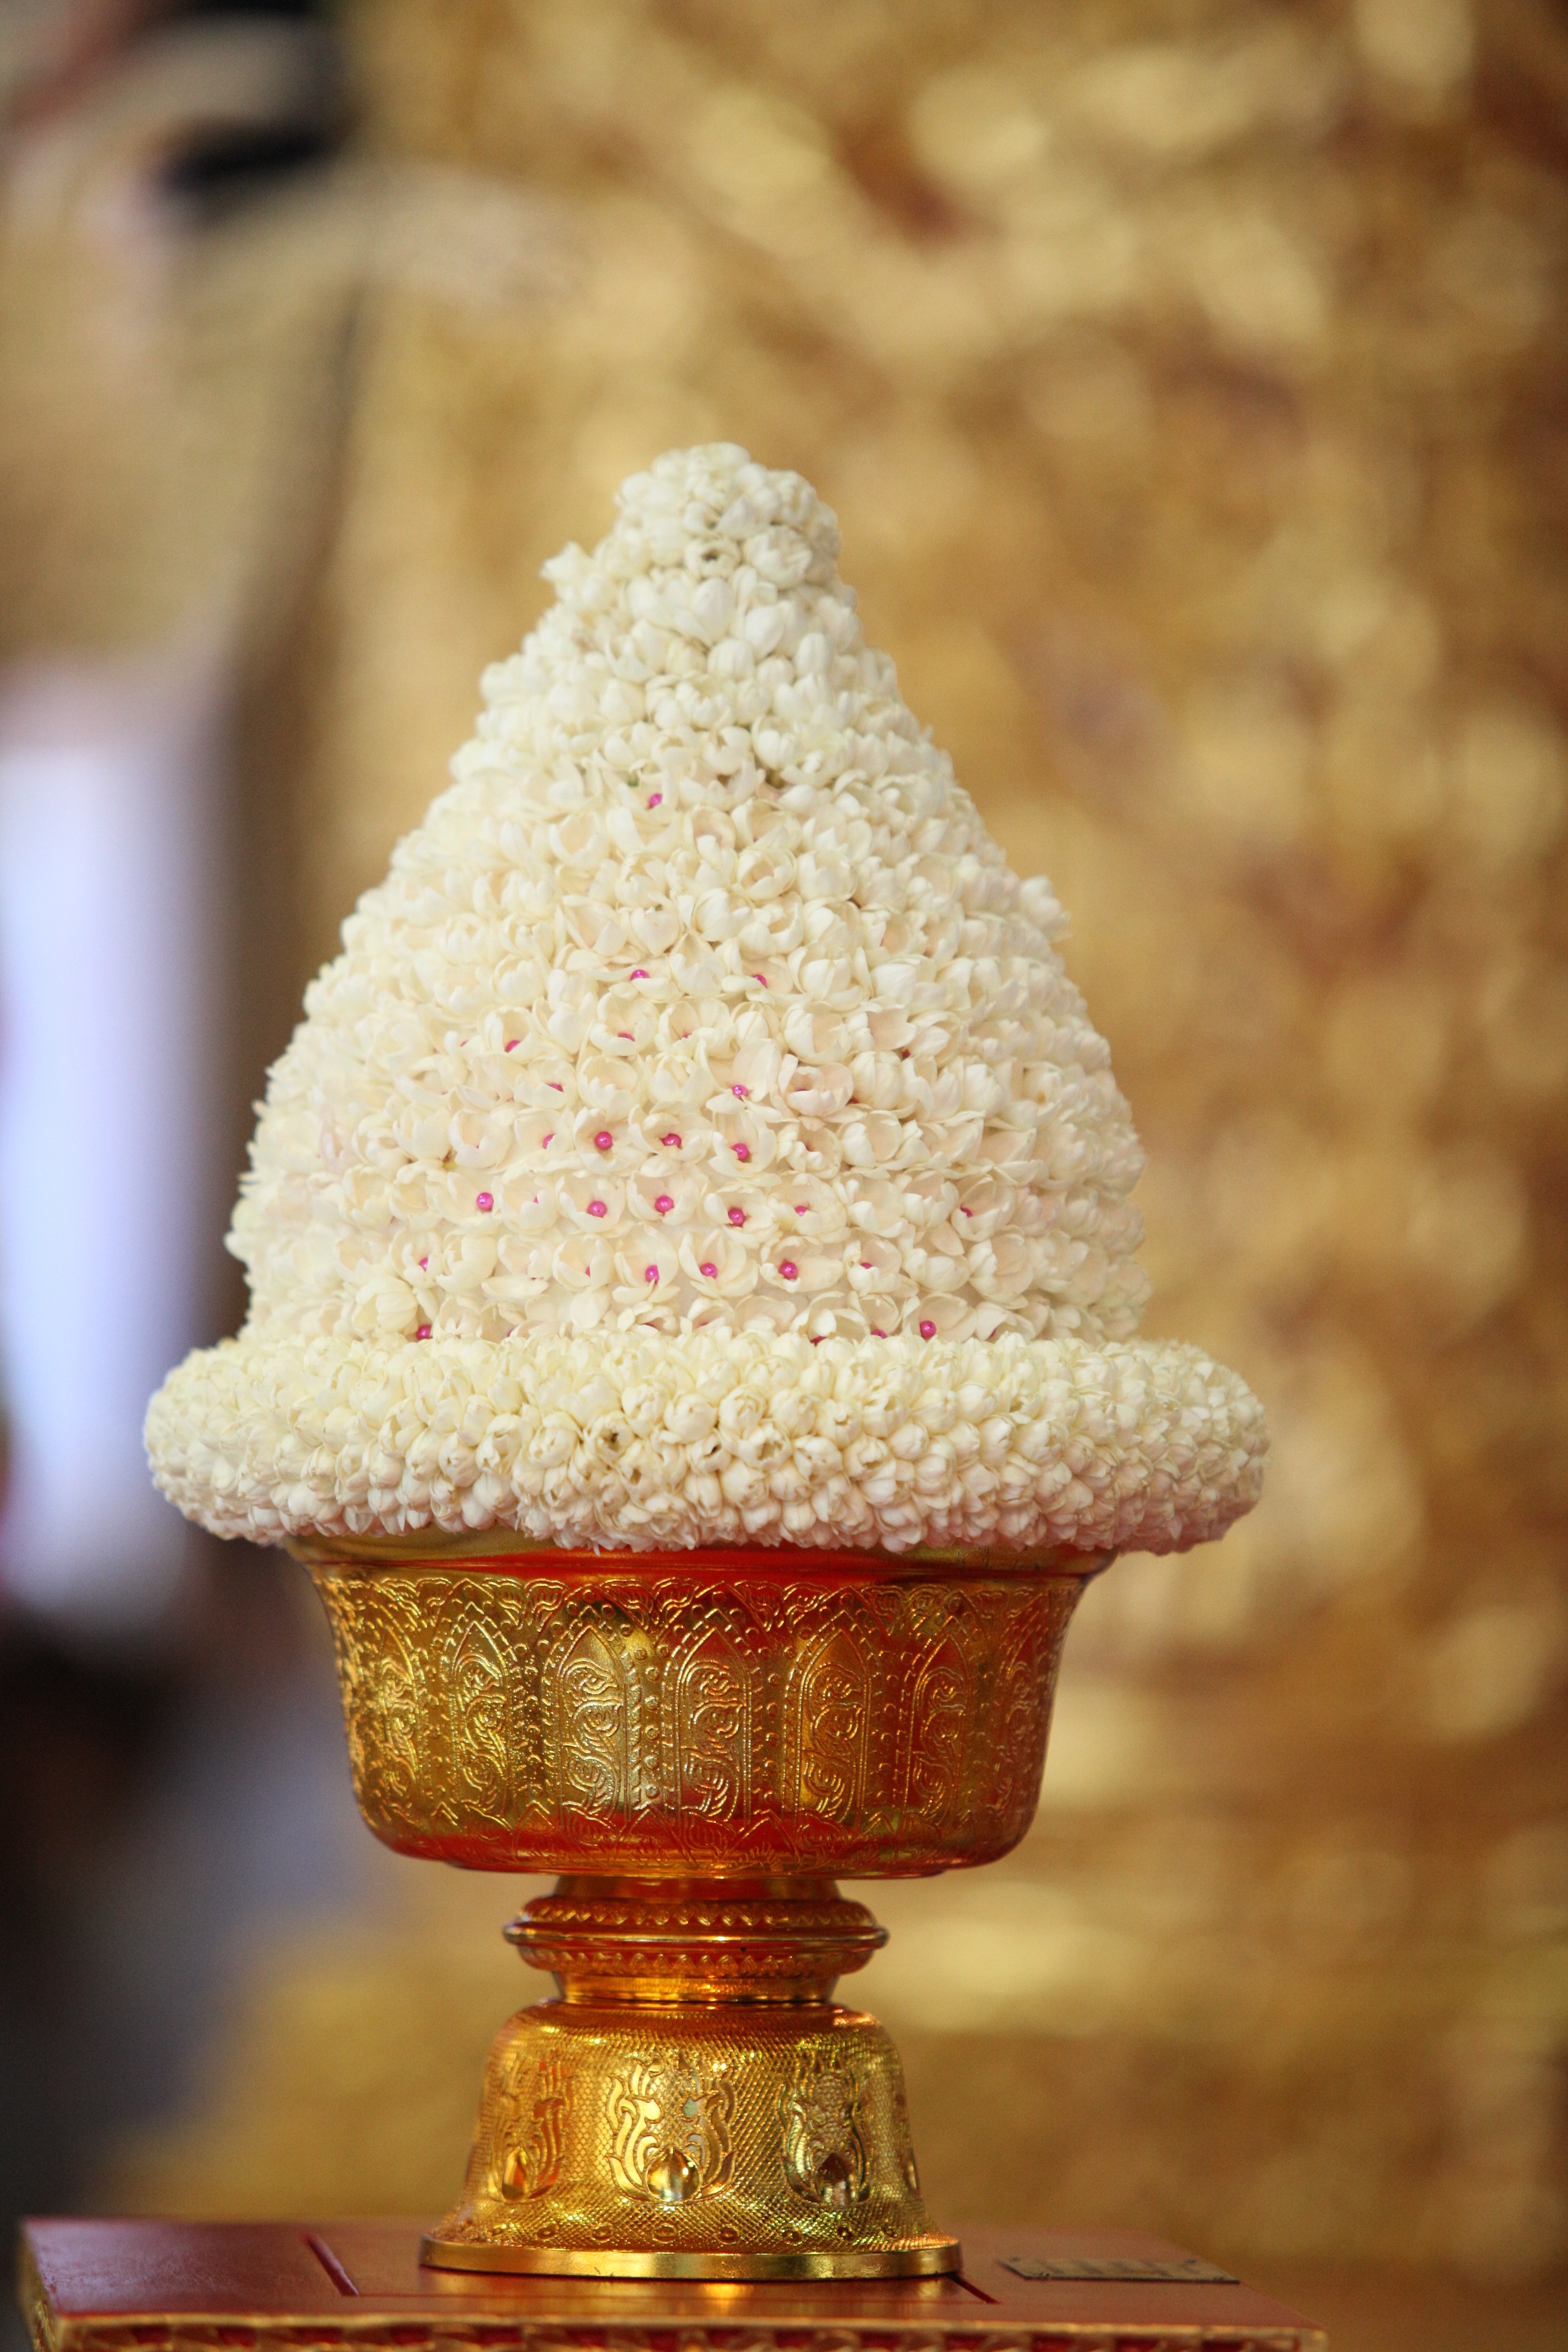
flower, decoration, food, buddhist, buddhism, asia, dessert, thailand, flowers, gold, icing, thai, sweetness, flavor, glod